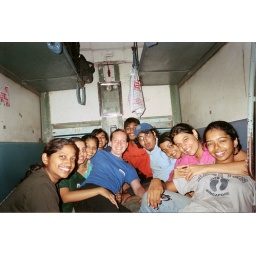
Mumbai delegation in the train home